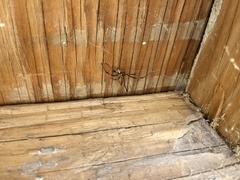
Species: Lactrodectus_hesperus